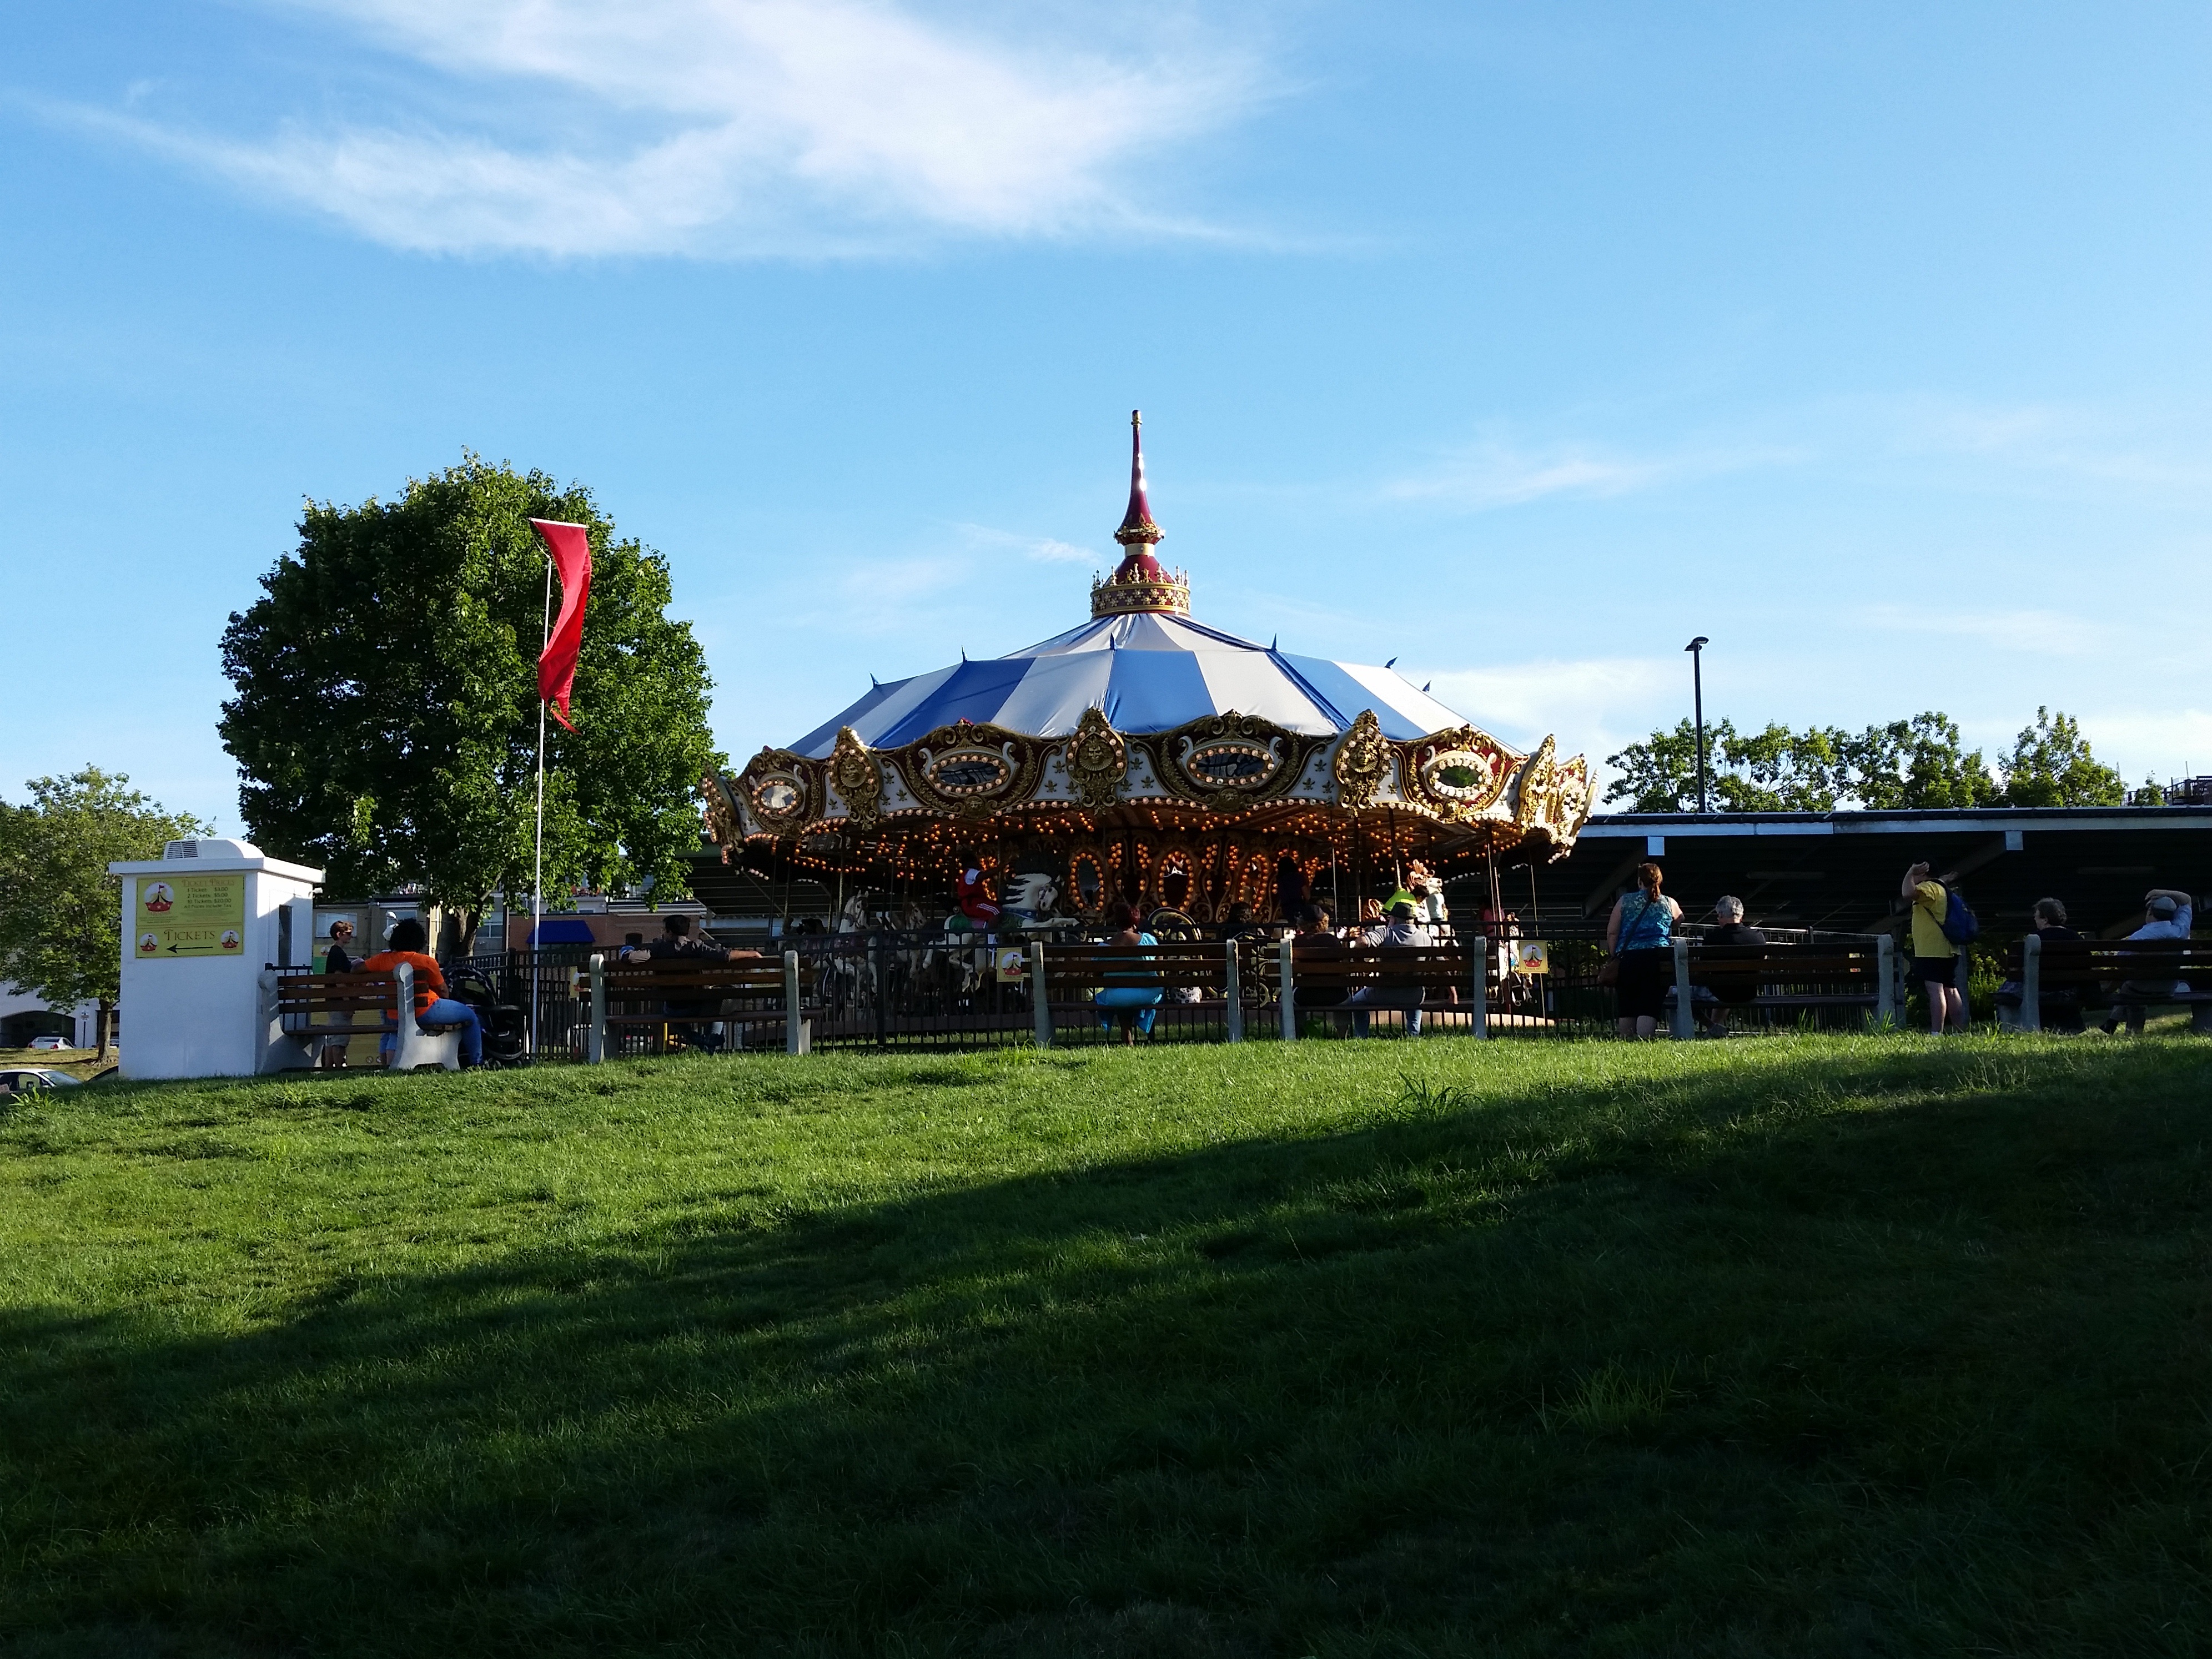
water, skyline, city, urban, downtown, vacation, amusement park, park, harbor, marina, tourism, docks, boats, ships, baltimore, maryland